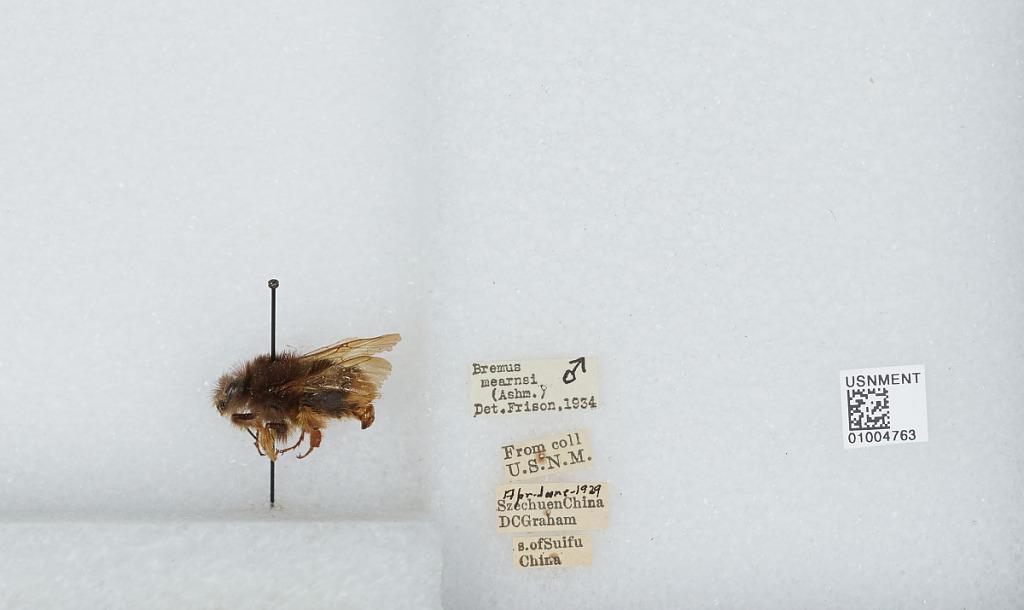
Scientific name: Bombus (Pyrobombus) flavescens Smith
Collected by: D. Graham
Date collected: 1929-4-
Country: China
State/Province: Sichuan
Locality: South of Yibin, formerly Suifu
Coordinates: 28.77, 104.62
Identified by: Frison